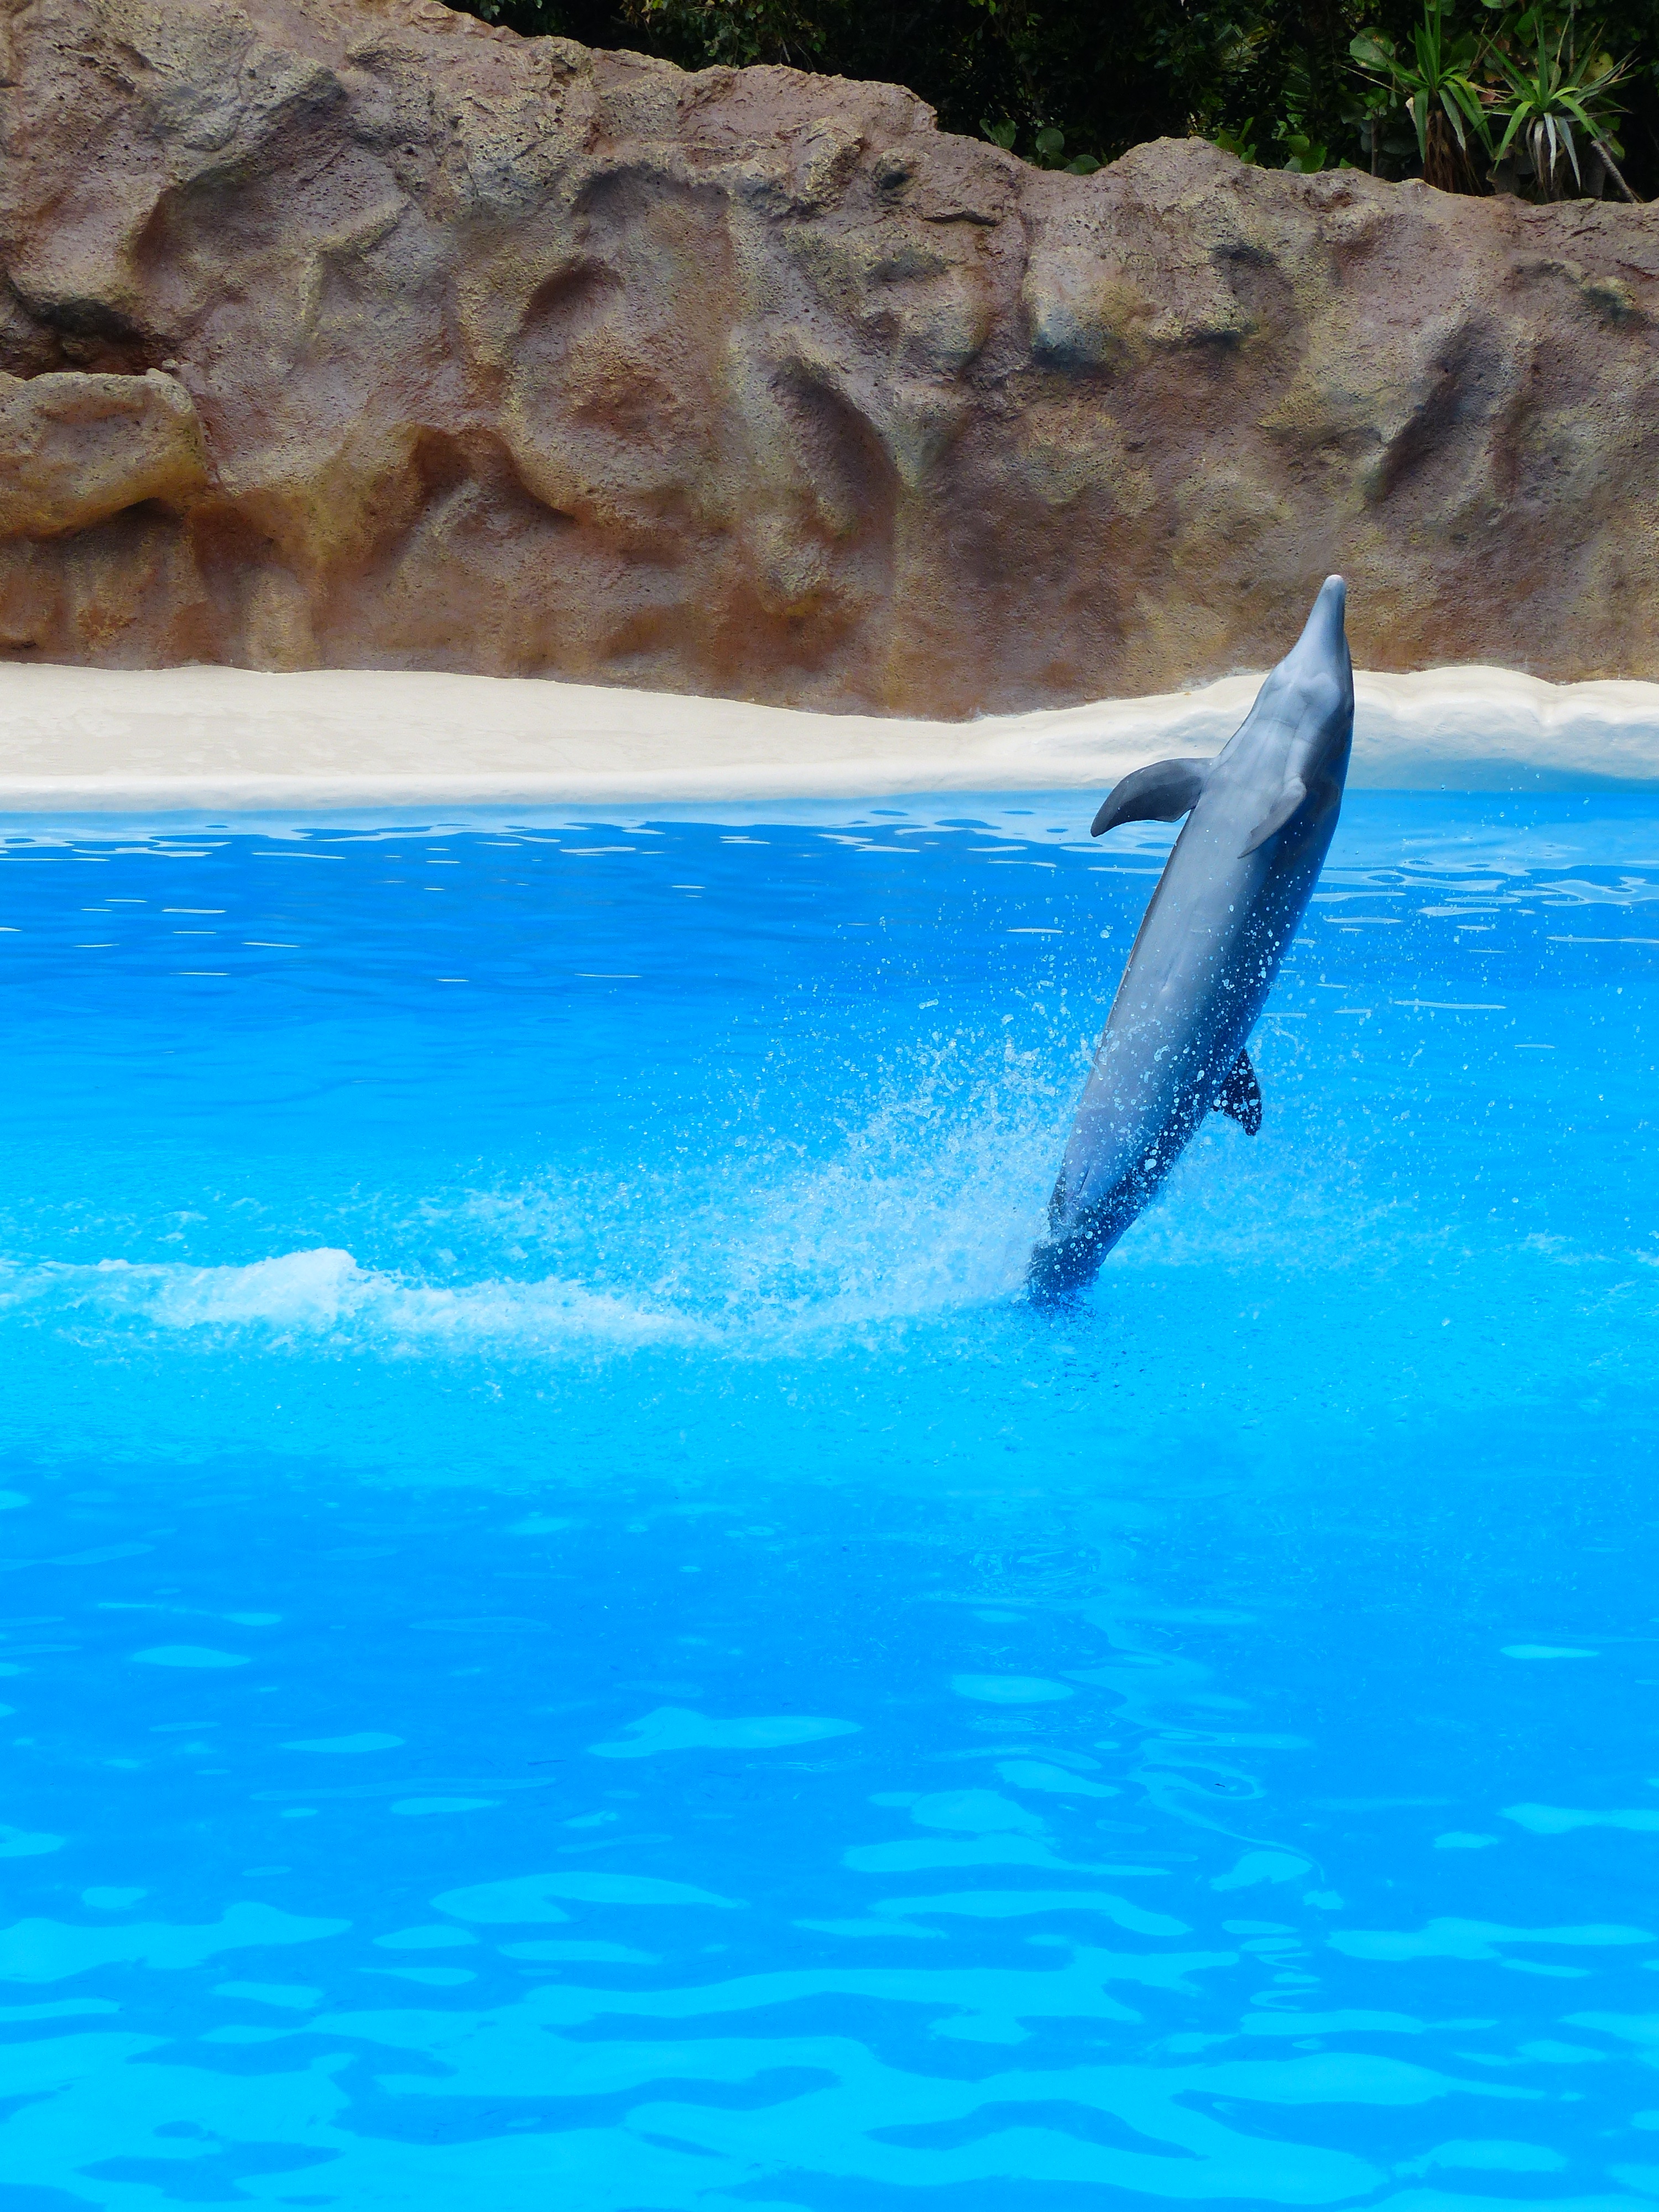
sea, jump, biology, mammal, pinball, animals, mammals, vertebrate, dolphin, whales, medium, meeresbewohner, mammalia, bottlenose dolphin, marine mammals, marine mammal, delphinidae, toothed, marine biology, whales dolphins and porpoises, cetacea, tursiops truncatus